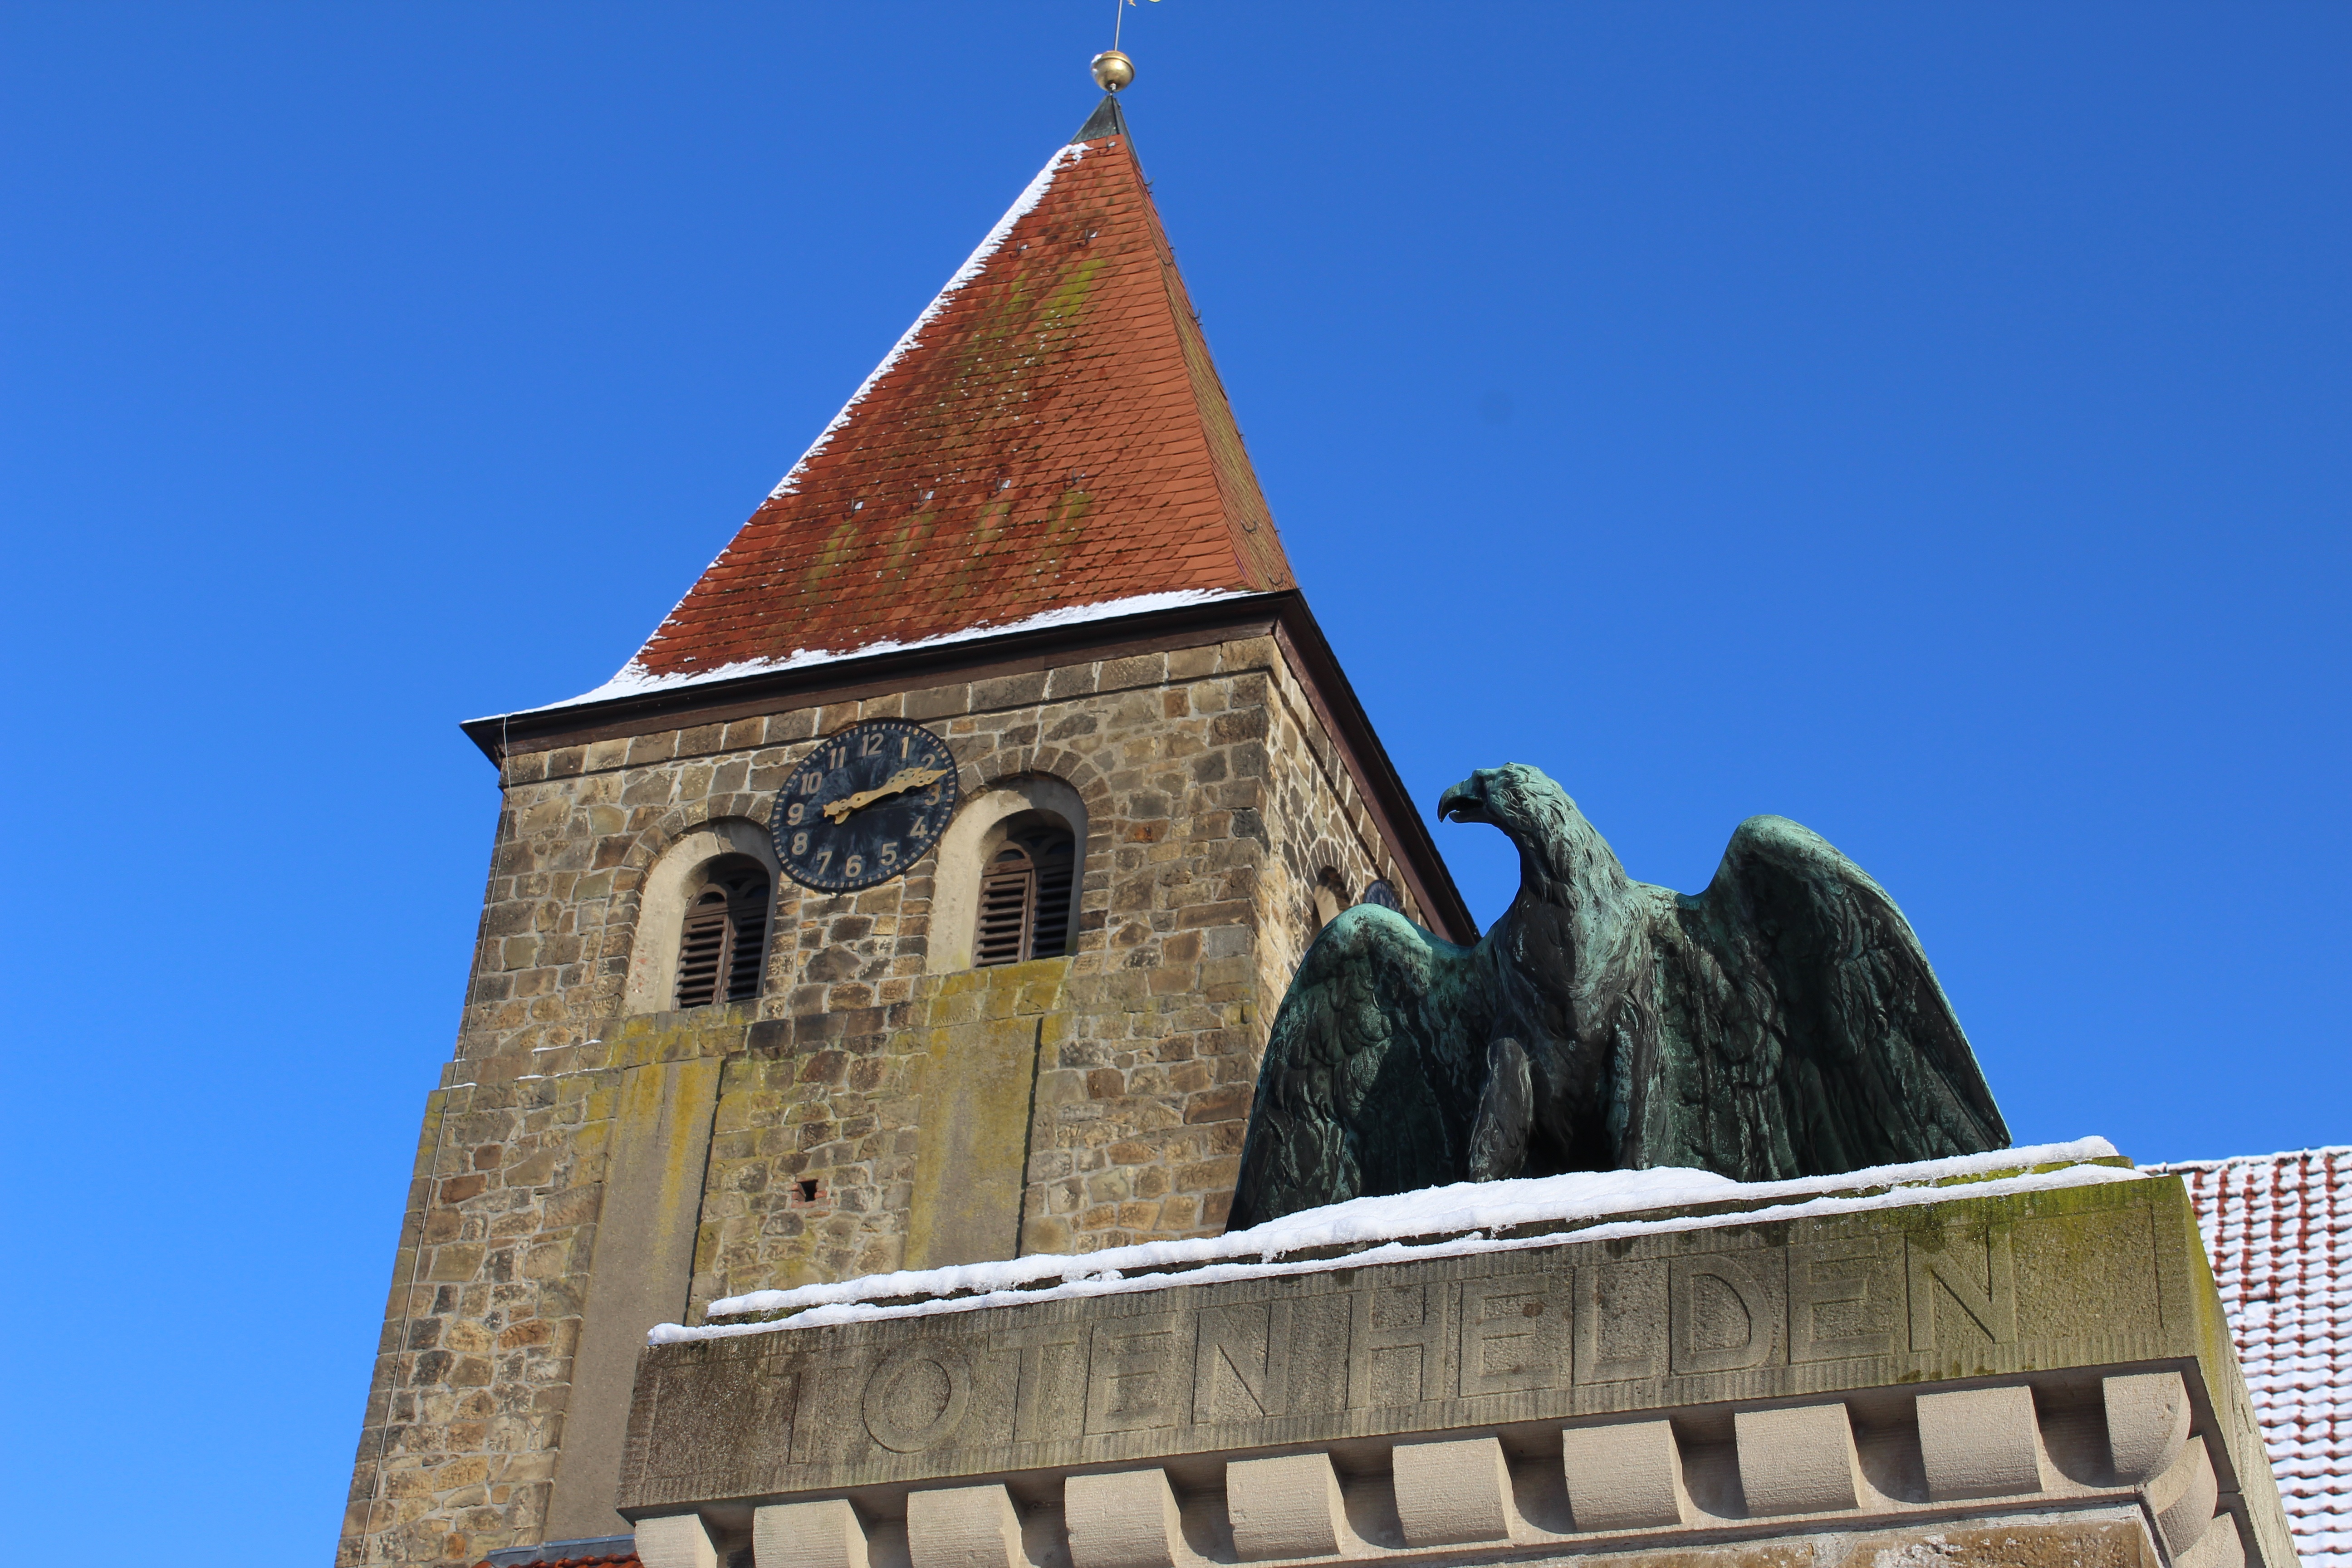
building, monument, tower, landmark, church, chapel, place of worship, bell tower, sculpture, memorial, tribute, spire, steeple, commemorate, world war, reminder, mourning, last calm, eilshausen